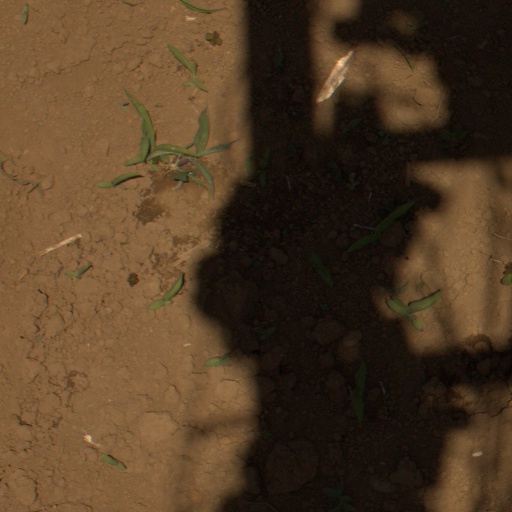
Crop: Jerusalem artichoke